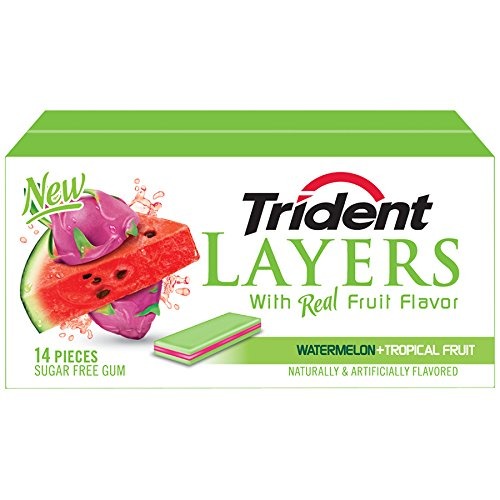
Item Name: Trident Layers Watermelon Plus Tropical Fruit Sugar Free Gum - 12 per pack -- 12 packs per case.
Product Description: Trident Layers Watermelon Plus Tropical Fruit Sugar Free Gum - 12 per pack -- 12 packs per case. Sugar free. Fresh, clean breath. Supports Strong Oral care. Chew for indulgence.
Value: 12.0
Unit: Count

Price: 29.99